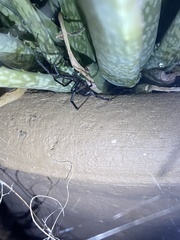
Species: Lactrodectus_hesperus